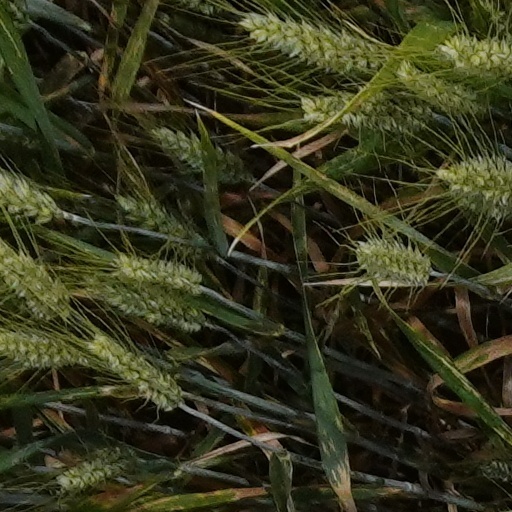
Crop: wheat